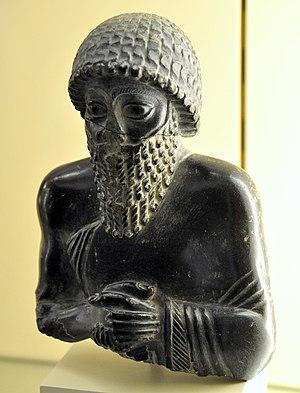
Il s'agit de la partie supérieure d'une statuette en diorite d'Ur-Ningirsu (fils de Gudea et prêtre-prince de Lagash), dédiée au dieu Ningizzida (l'inscription cunéiforme a été gravée au dos de la statuette). Ningizzida était le dieu sumérien des enfers et le gardien de la porte du ciel. C. 2117 BC. Du sud de la Mésopotamie, en Irak. Le Musée de Pergame, Berlin, Allemagne. Cette statue a une inscription: 'Pour Ningišzida, son dieu (personnel), Ur-Ningirsu, souverain de Laagaš, fils de Gudea, souverain de Lagaš (brisé) (Edzard 1997:185–186 E3/1.1.8.7)"